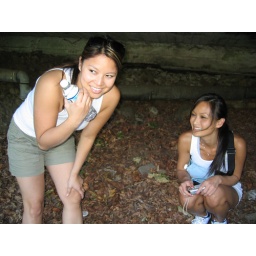
a train did come, and we had to take cover under the highway